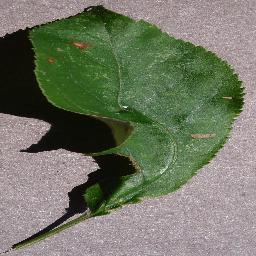
Label: Apple___Black_rot